73rd–Elmwood station

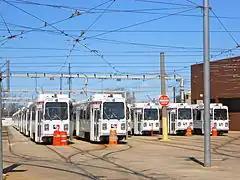
Another row of K-Cars in 2015

The Elmwood Carhouse, also known as Elmwood Depot, Elmwood Loop, and Elmwood Avenue Loop, is a storage facility and former alternate terminus for the T5 trolley route in the Elmwood Park section of Southwest Philadelphia. Besides cars from the T5, the facility is used to store and maintain cars from the T4, T3, and T2. From September 1992 to September 2005, T1 trolleys were housed here as well; however, with the restoration of the trolley service to Route 15 (G1) in 2005, the Route 10 (T1) trolleys are stored at the Callowhill Carhouse.